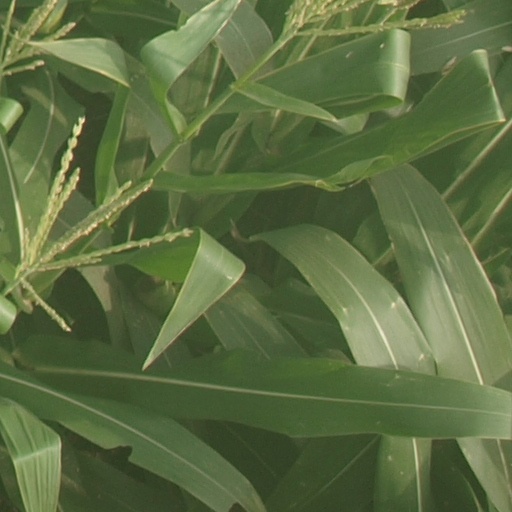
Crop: maize; corn